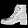
Label: Ankle boot